Liam O'Brien (Irish actor)

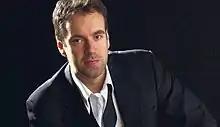

Liam O'Brien (born 11 January 1980) is an Irish actor, most notable for his three years playing Ethan Blake on ITV's long-running soap Emmerdale.